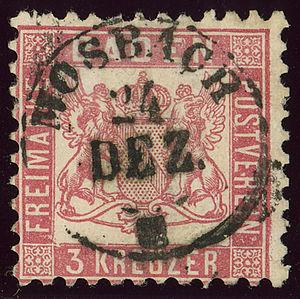
Mosbach est une ville dans le nord de Bade-Wurtemberg située à peu près à 34 km au nord de Heilbronn et à 58 km à l'est de Heidelberg. Elle est le chef-lieu et la plus grande ville de l'arrondissement de Neckar-Odenwald dans le district de Karlsruhe.